Nez Perce

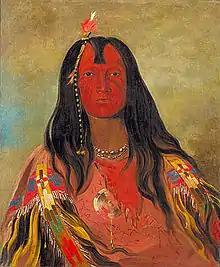
No Horn on His Head, a Nez Perce man painted in 1832 by George Catlin

The Nez Perce (autonym in Nez Perce language: , meaning 'we, the people') are an Indigenous people of the Plateau who still live on a fraction of the lands on the southeastern Columbia River Plateau in the Pacific Northwest. This region has been occupied for at least 11,500 years.